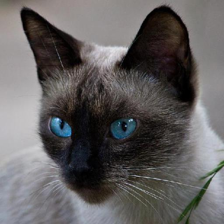
Label: animals